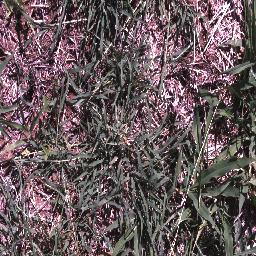
Label: negative